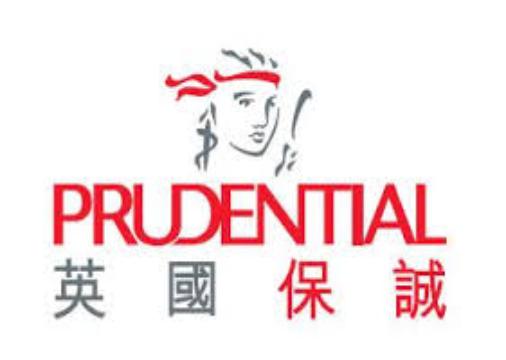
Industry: Others